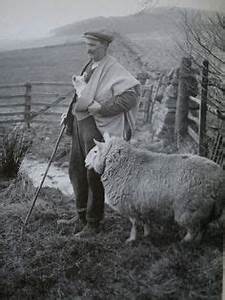
Label: sheep